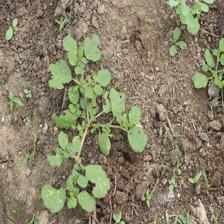
Label: BroadLeafWeed